Han Yu

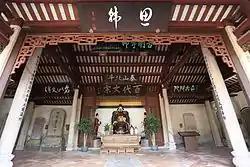
Han Yu's Temple in Chaozhou

In honor of Han's contribution to Chaoshan when he was exiled to Chaozhou, the Han River flowing through Chaozhou is named after him. Han Yu Temple in Chaozhou was established since the Song dynasty at the riverside of Mount Han, which also named after him. Due to his dealings with crocodiles in South China, the extinct gharial "Hanyusuchus" was named after him in 2022.